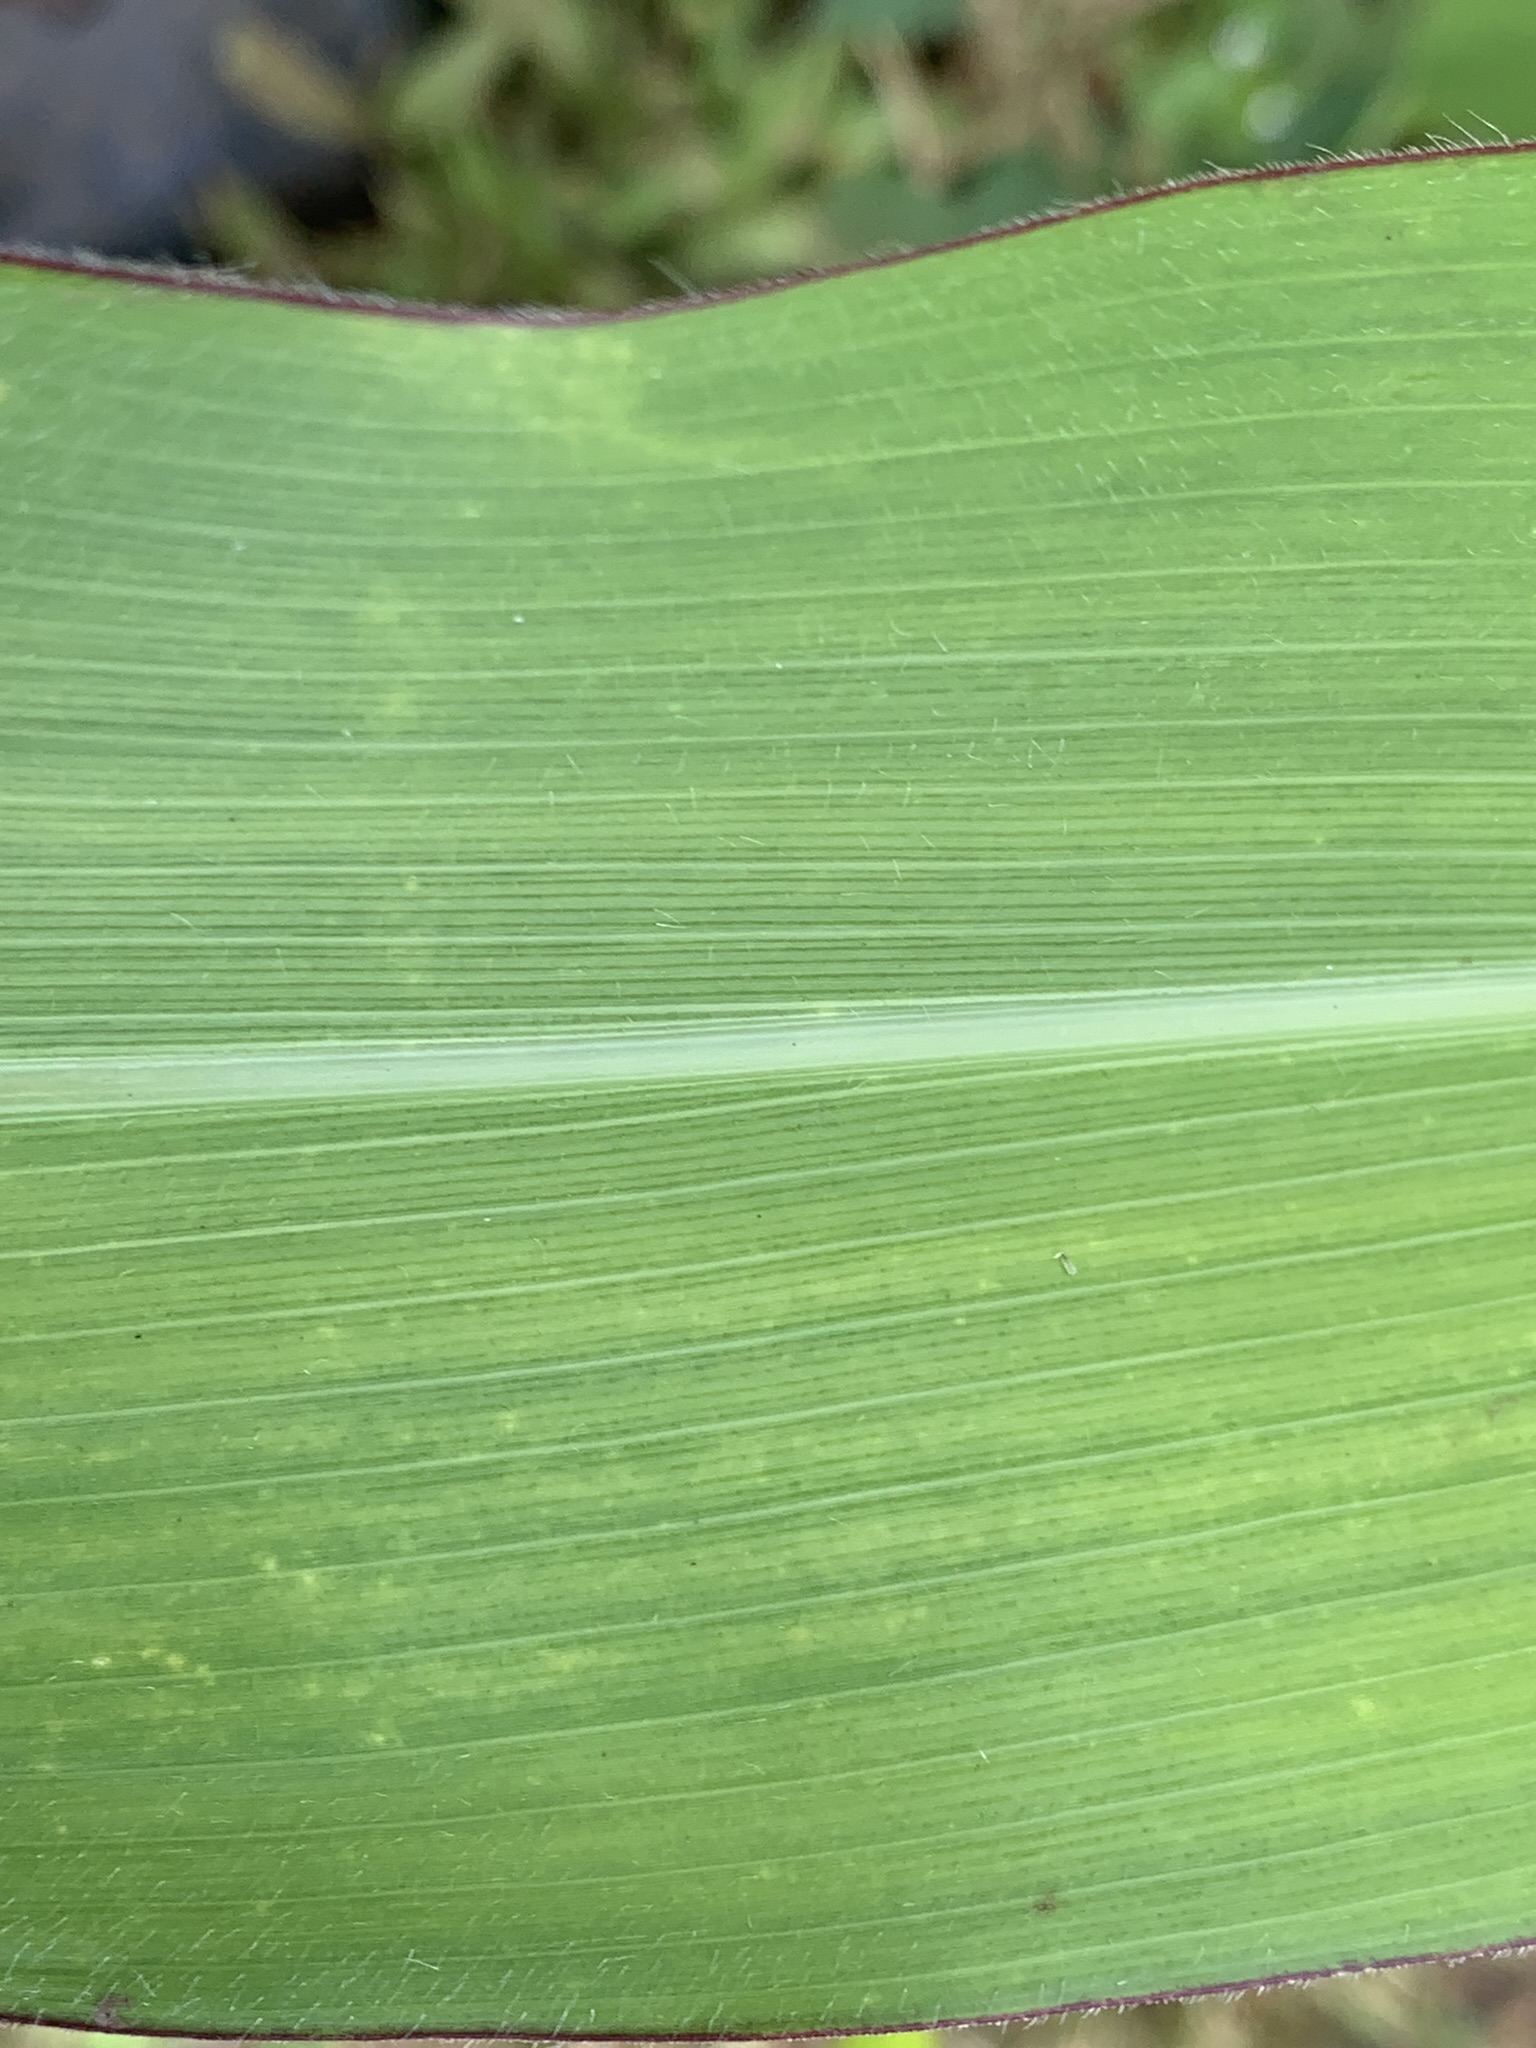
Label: Healthy